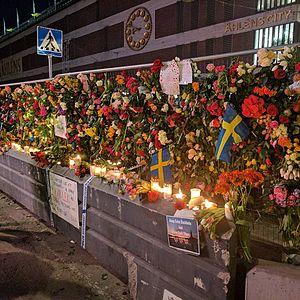
L'attentat de Stockholm d'avril 2017 est un attentat terroriste au camion-bélier perpétré le 7 avril 2017 dans une grande rue piétonne du centre de Stockholm, la Drottninggatan. L'attaque fait 5 morts et 14 blessés. Le camion finit sa course dans une entrée de magasin et son conducteur réussit à fuir la scène de crime.